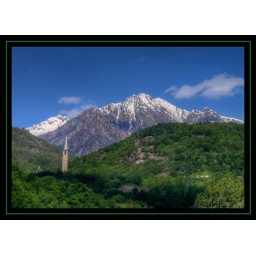
Taken from the car window on the way to Simplon Pass.One RAW file, tonemapped in Photomatix and finished up in Gimp.